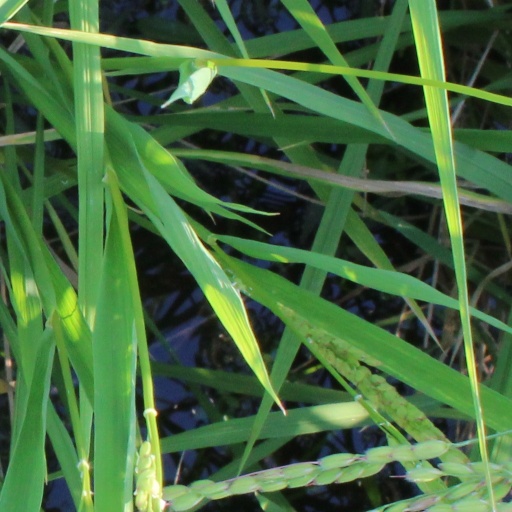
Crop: rice